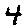
Label: 4